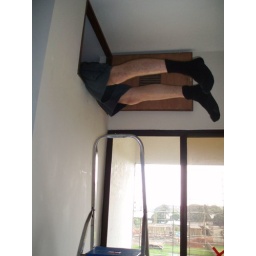
Cams legs in the roof while turning the water on and off!!